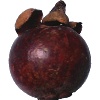
Label: Mangostan 1